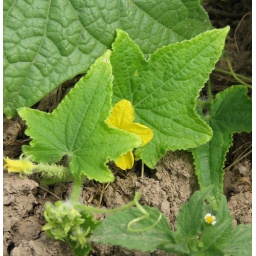
Tucked in between the leaves, this bright yellow flower will become a nice sized cucumber in just a few days.